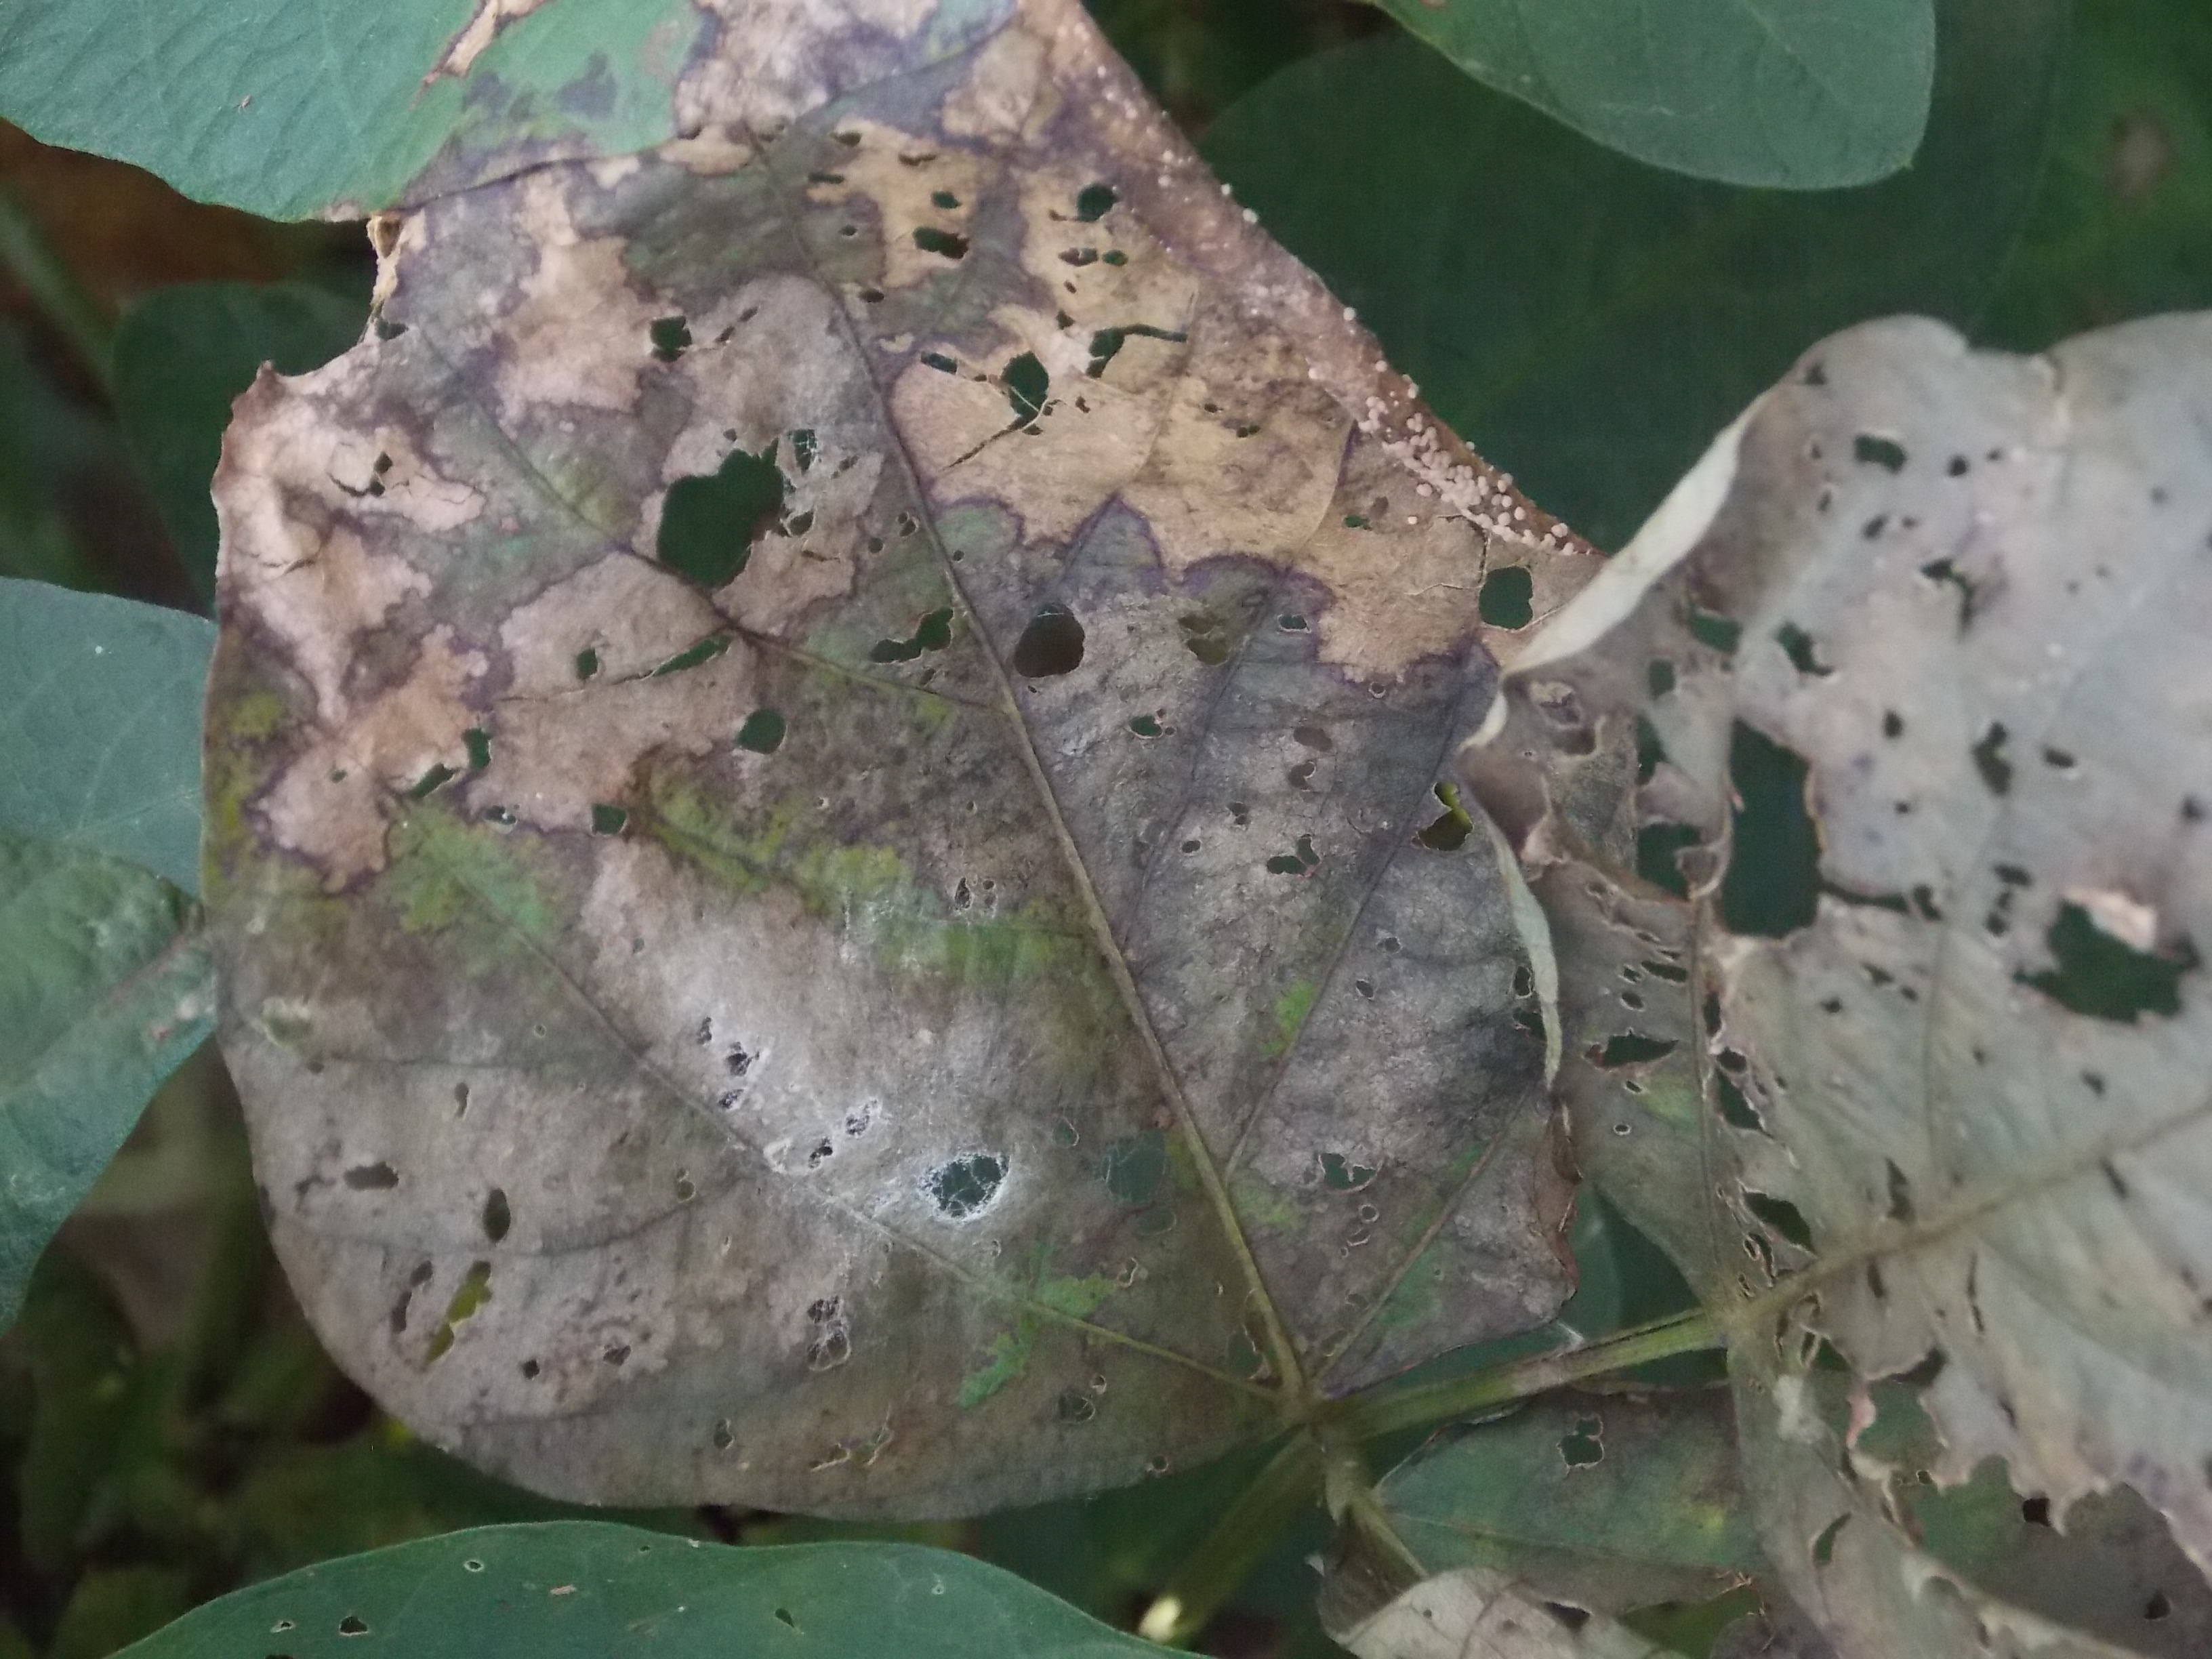
Label: Disease